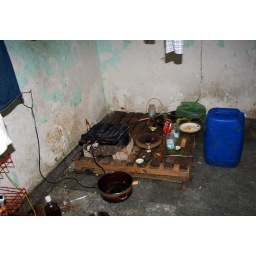
the regular kitchen corner in the old train station. the &amp;quot;cooker&amp;quot; made out of an old heating coil from a dishwasher.